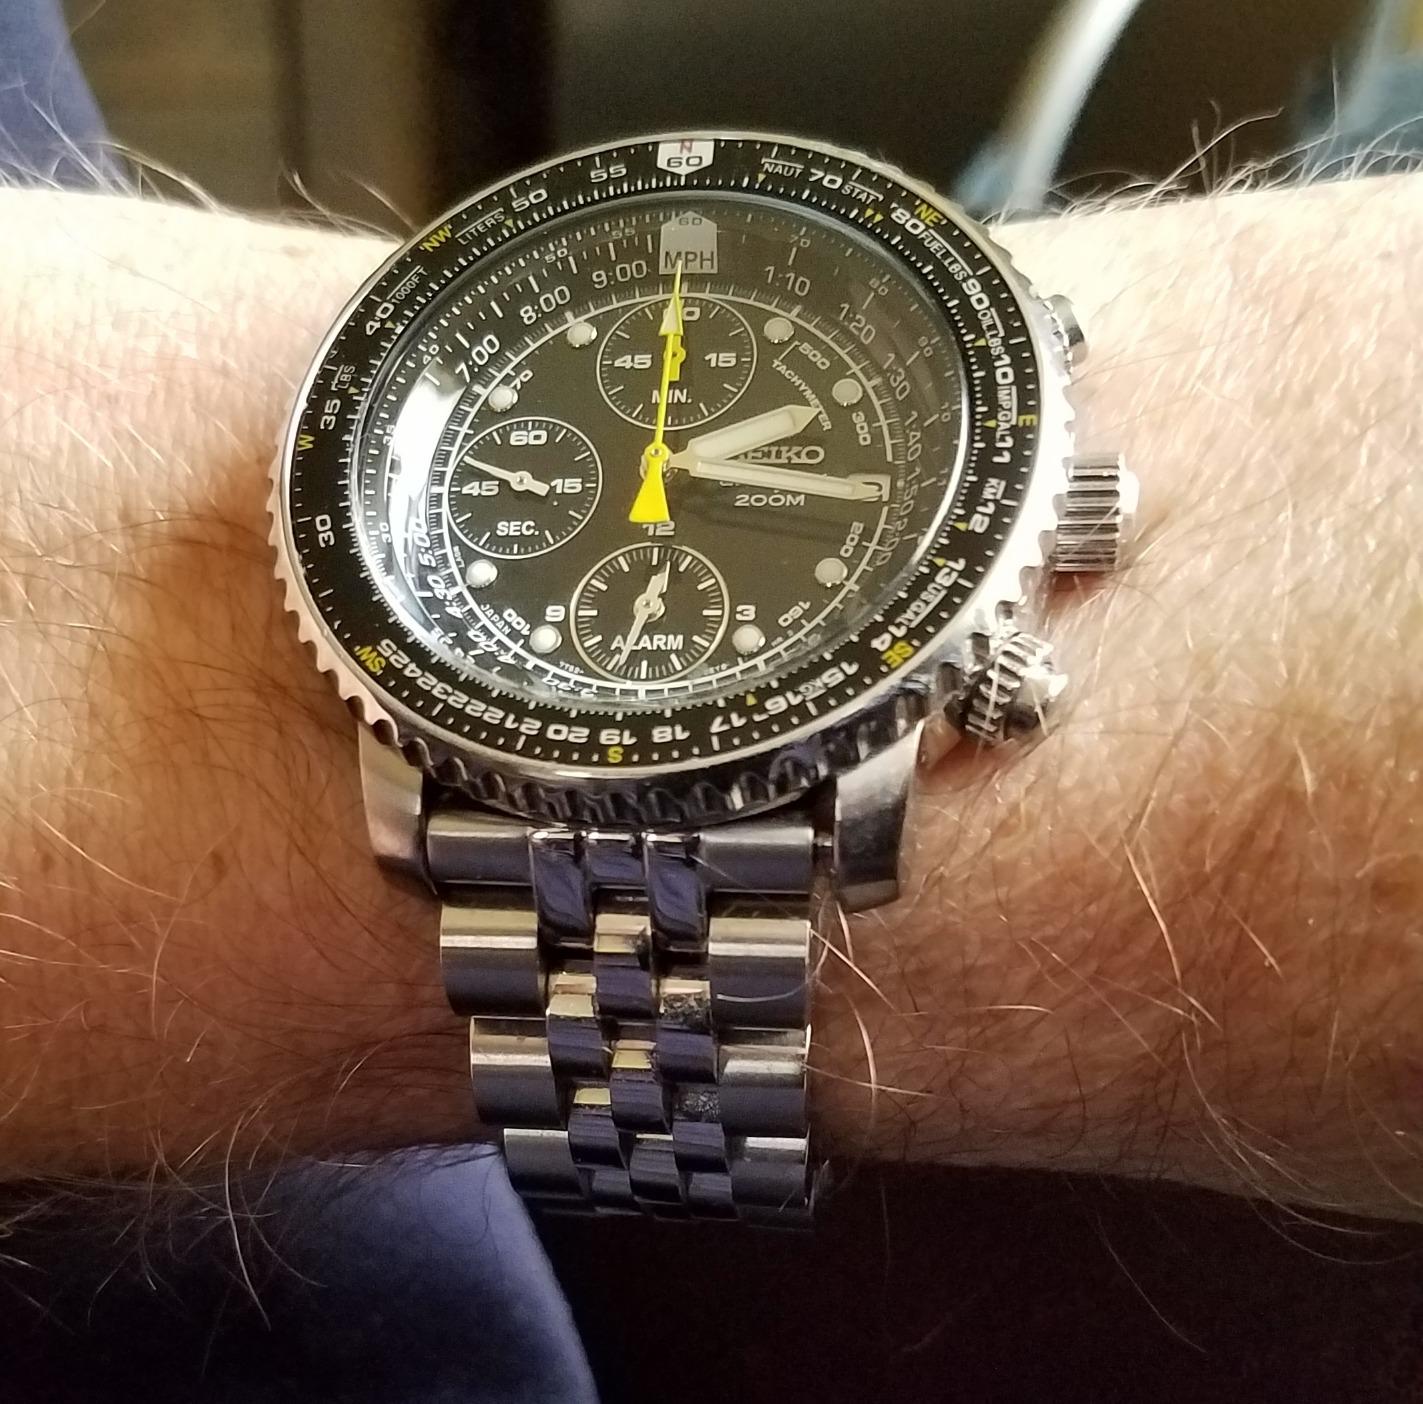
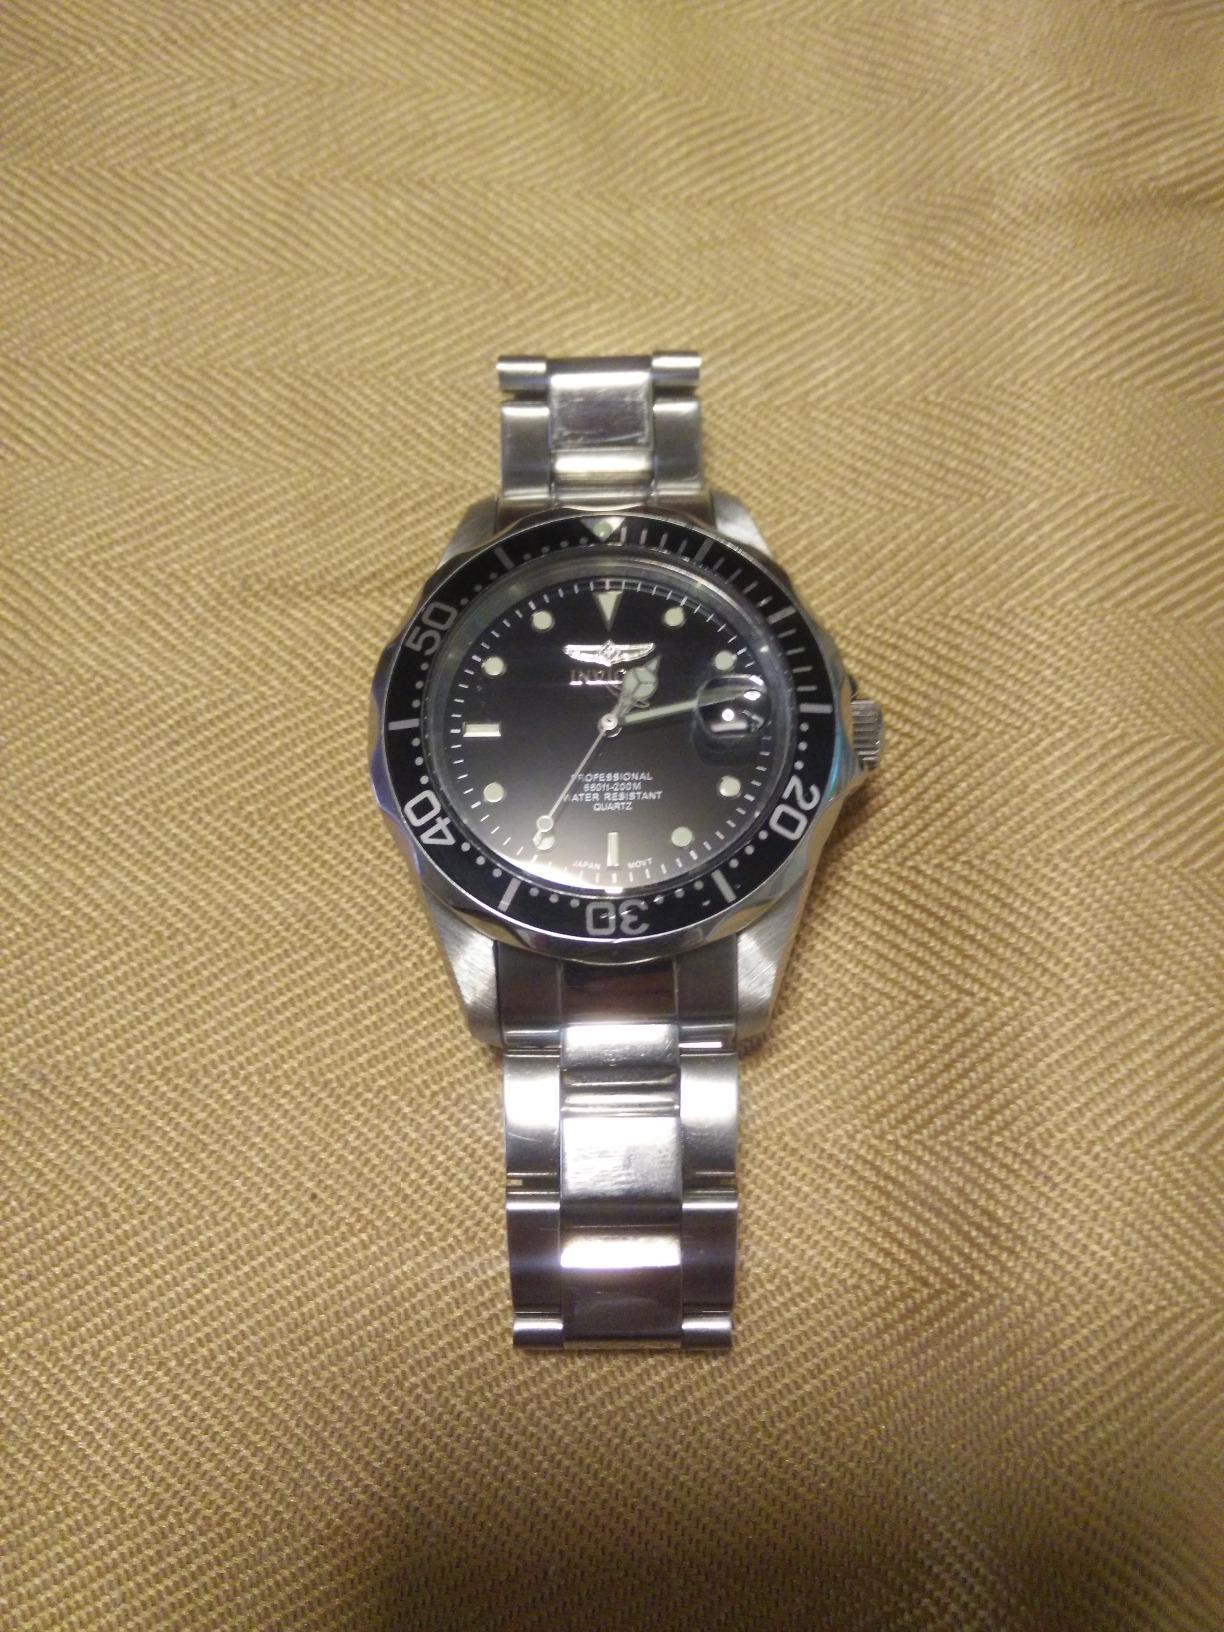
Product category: accessories_watch
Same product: no